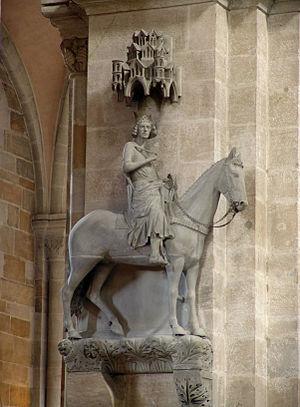
La statue équestre est un type de statue représentant un personnage monté sur un cheval. Elle tient un rôle à part dans le domaine de la sculpture, du fait de la difficulté technique et du coût de sa fabrication. Les sujets représentés sont typiquement des souverains, ou, plus récemment, des chefs militaires.